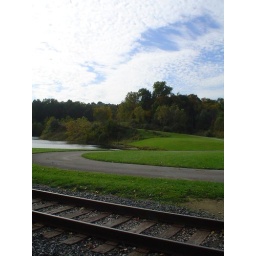
Another shoe of the lake and hill. The track in the foreground belongs to the Cuyahoga Valley Scenic Railroad.